River Eden, Kent

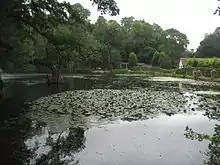
Sluicegates and pond, Leigh mill

This Domesday mill was valueless in 1349, as all the soke tenants had perished in the plague. It had previously been worth 20s or 30s per year. In the Elizabethan times the mill was used as a gunpowder mill, in the ownership of George Evelyn, grandfather of diarist John Evelyn. On 28 January 1589 Evelyn was granted a wide-ranging royal licence to explore for saltpetre, a principal ingredient, and his mills at Godstone were the most important in the country. The mill has been house converted, only the axle and pit wheel remaining of the machinery.